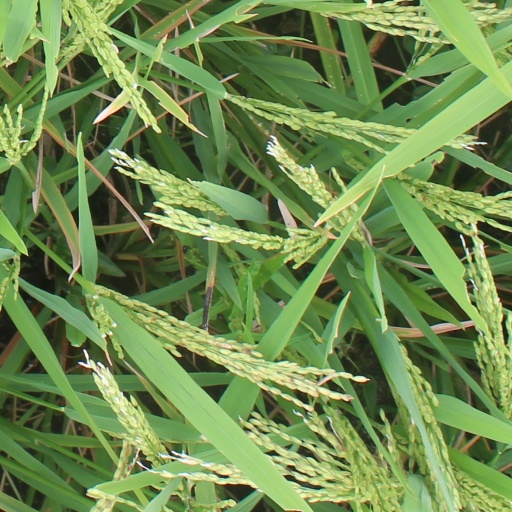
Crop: rice